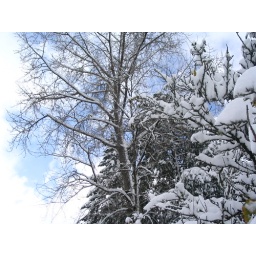
white snow against the blue sky